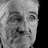
Emotion: neutral